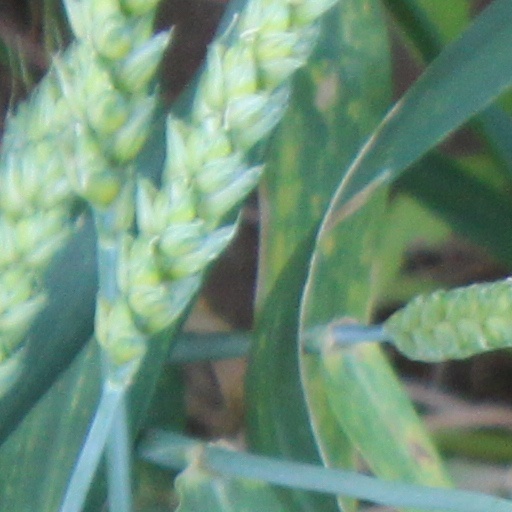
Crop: wheat